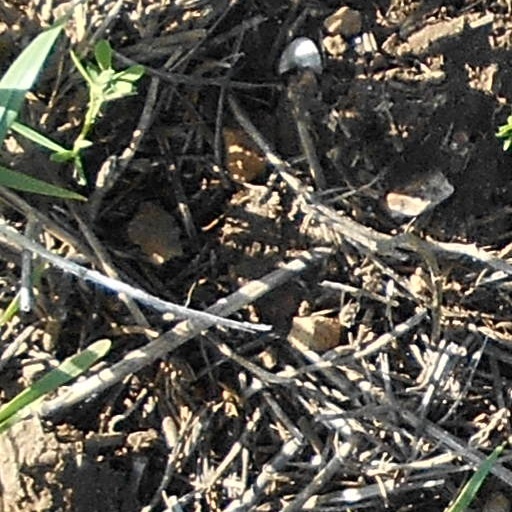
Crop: wheat